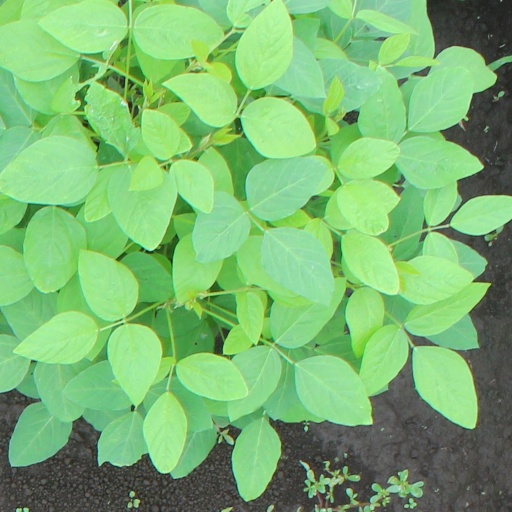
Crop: soybean